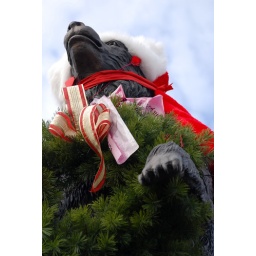
the bear statue by the railroad line in ridgewood, NJ, gets dressed for the holidays! enjoy the festivities!